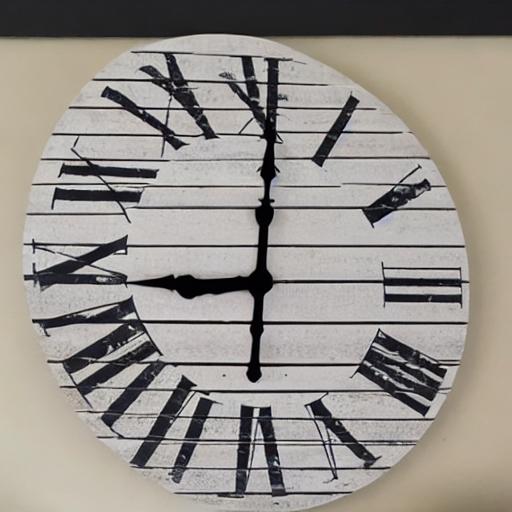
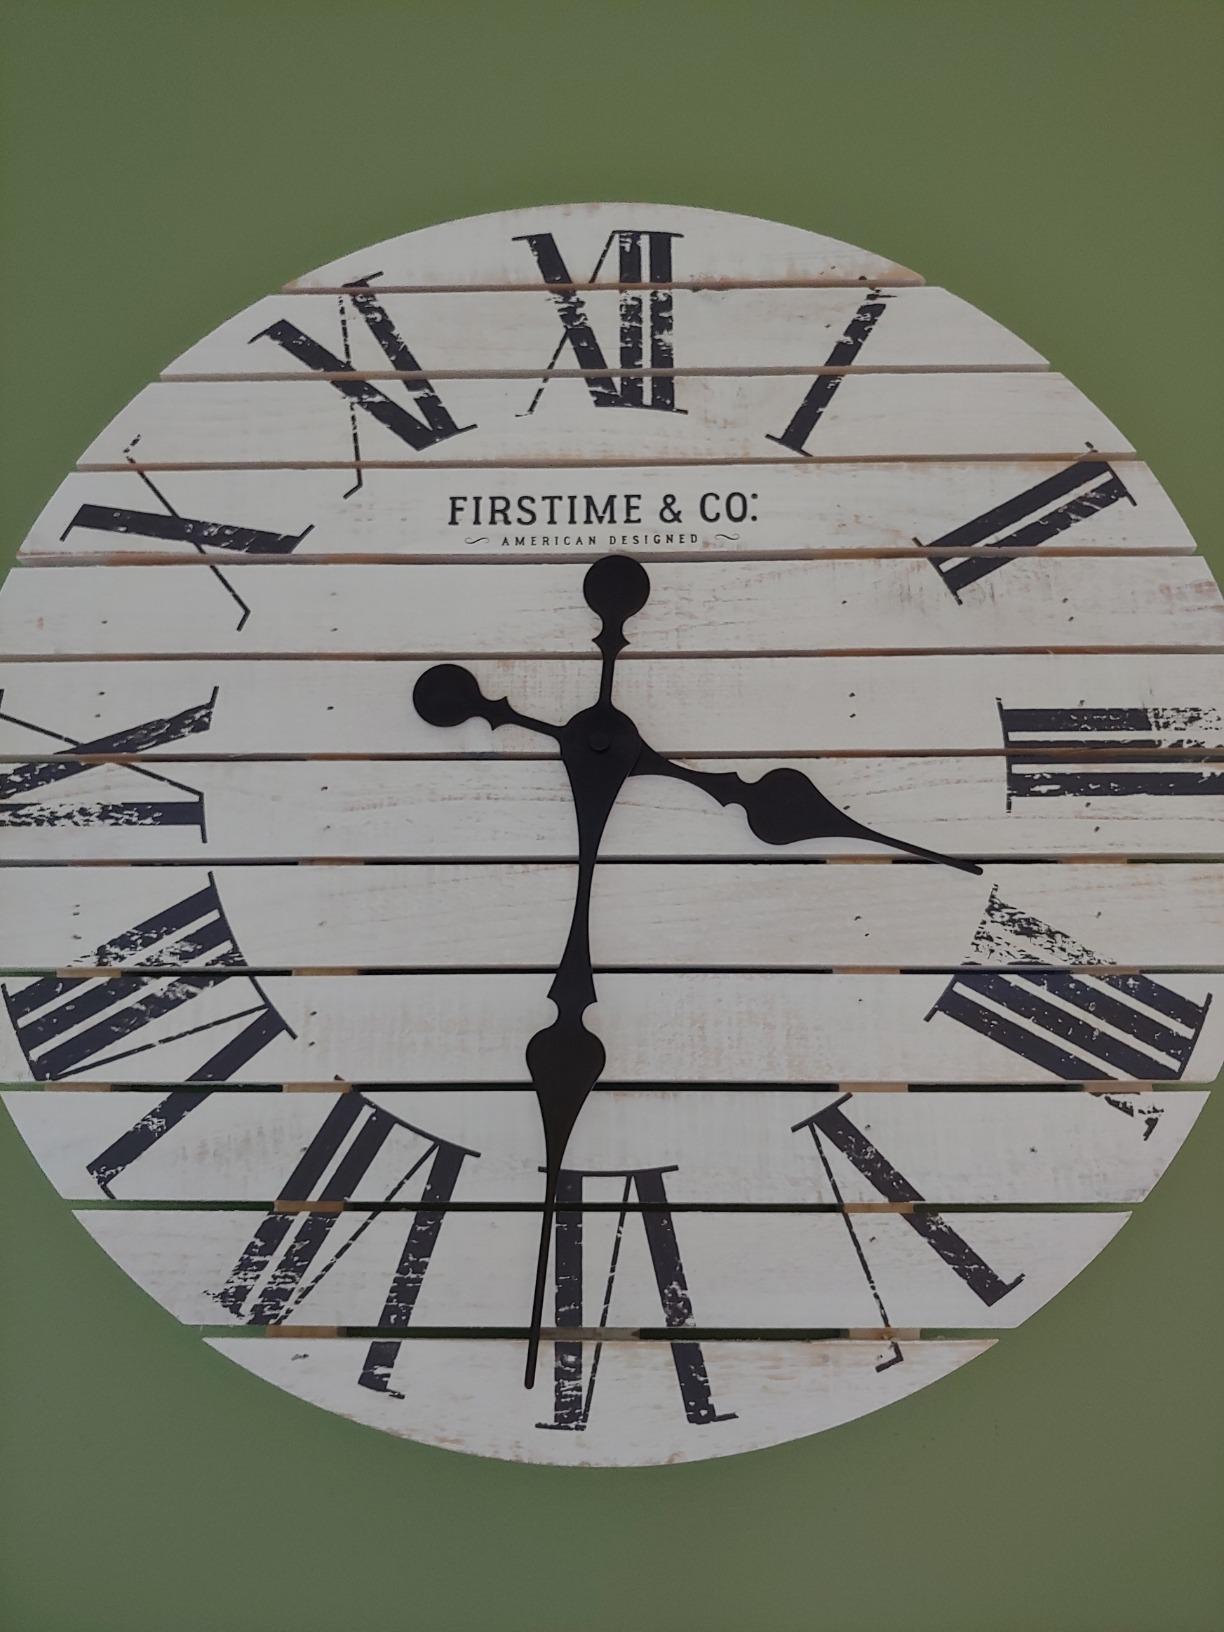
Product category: clock
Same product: no